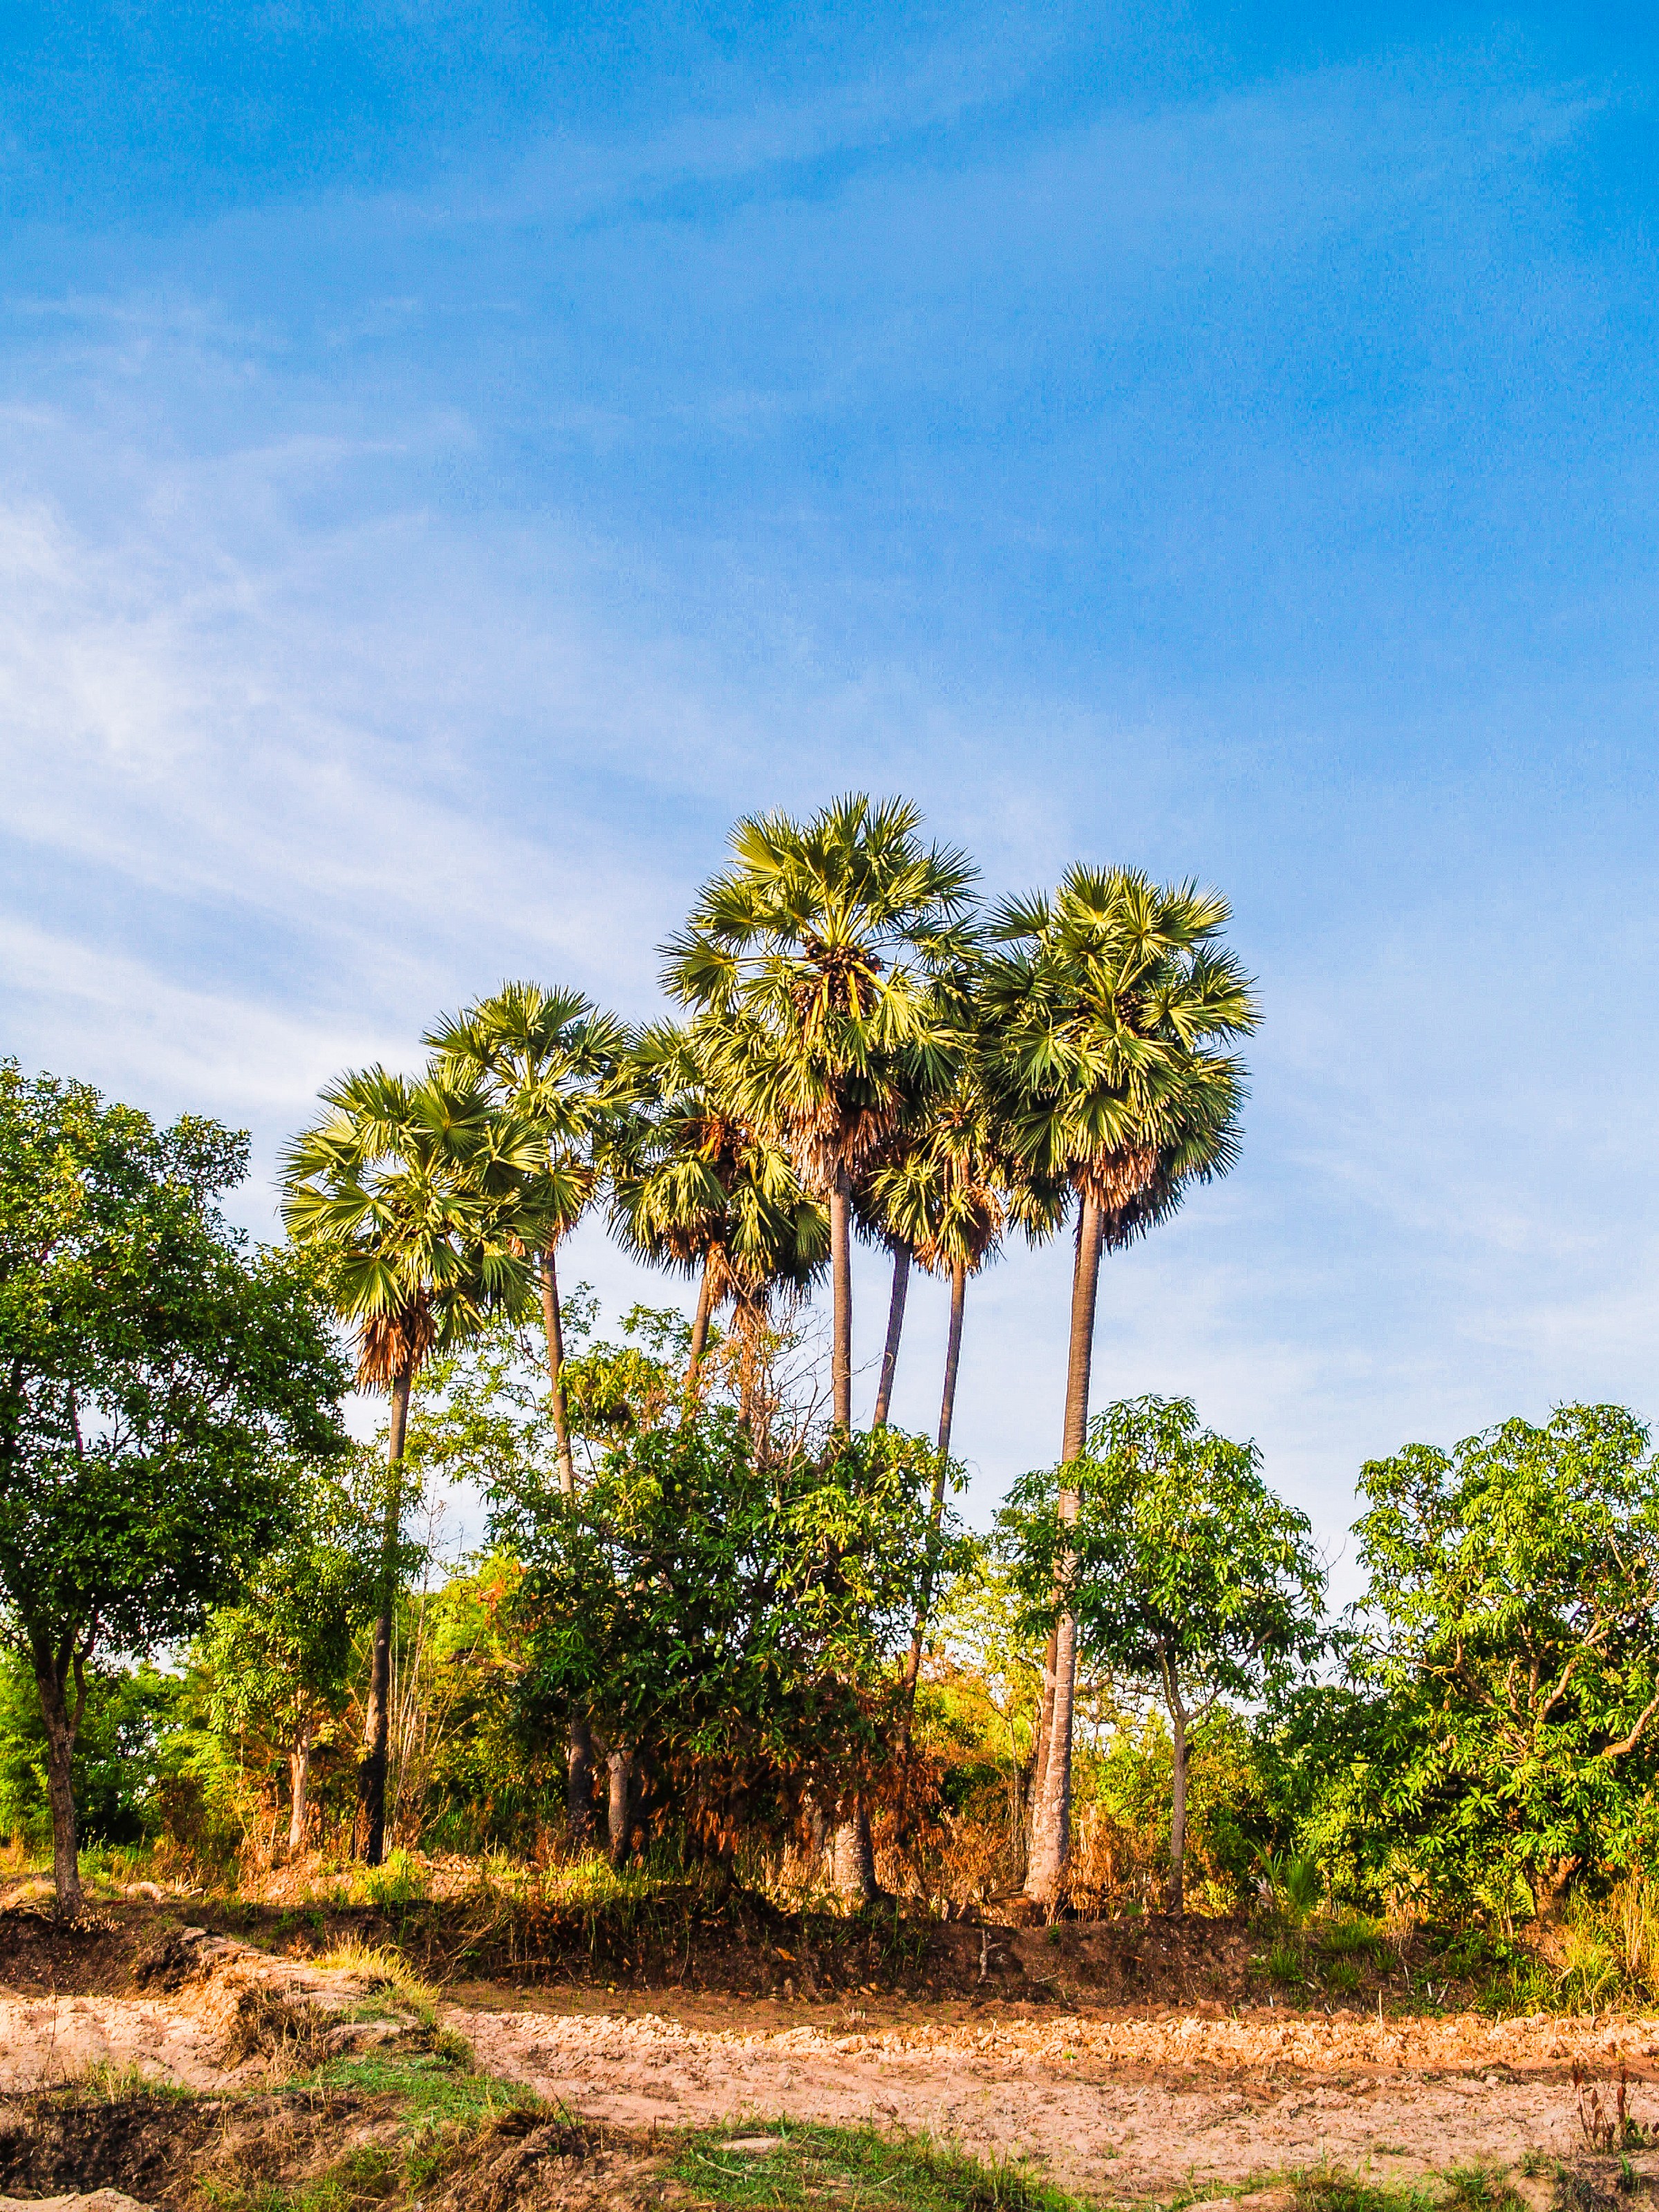
background, beautiful, beauty, cambodia, early, environment, field, foliage, garden, green, isolated, mekong, natural, nature, paddy, palm, palmyra, plant, season, sugar, summer, symbol, white, tree, vegetation, sky, natural environment, woody plant, palm tree, wilderness, nature reserve, botany, arecales, plant community, cloud, wildlife, leaf, grass family, rural area, shrubland, savanna, landscape, borassus flabellifer, sunlight, adaptation, road, soil, forest, vacation, national park, plantation, tropics, plain, grassland, horizon, jungle, hill, mountain